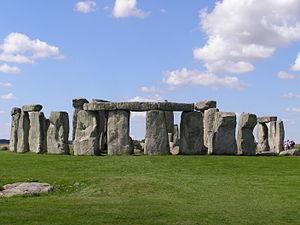
Les diverses civilisations ont interprété et expliqué les éclipses de soleil et de lune à travers leurs mythologies respectives.